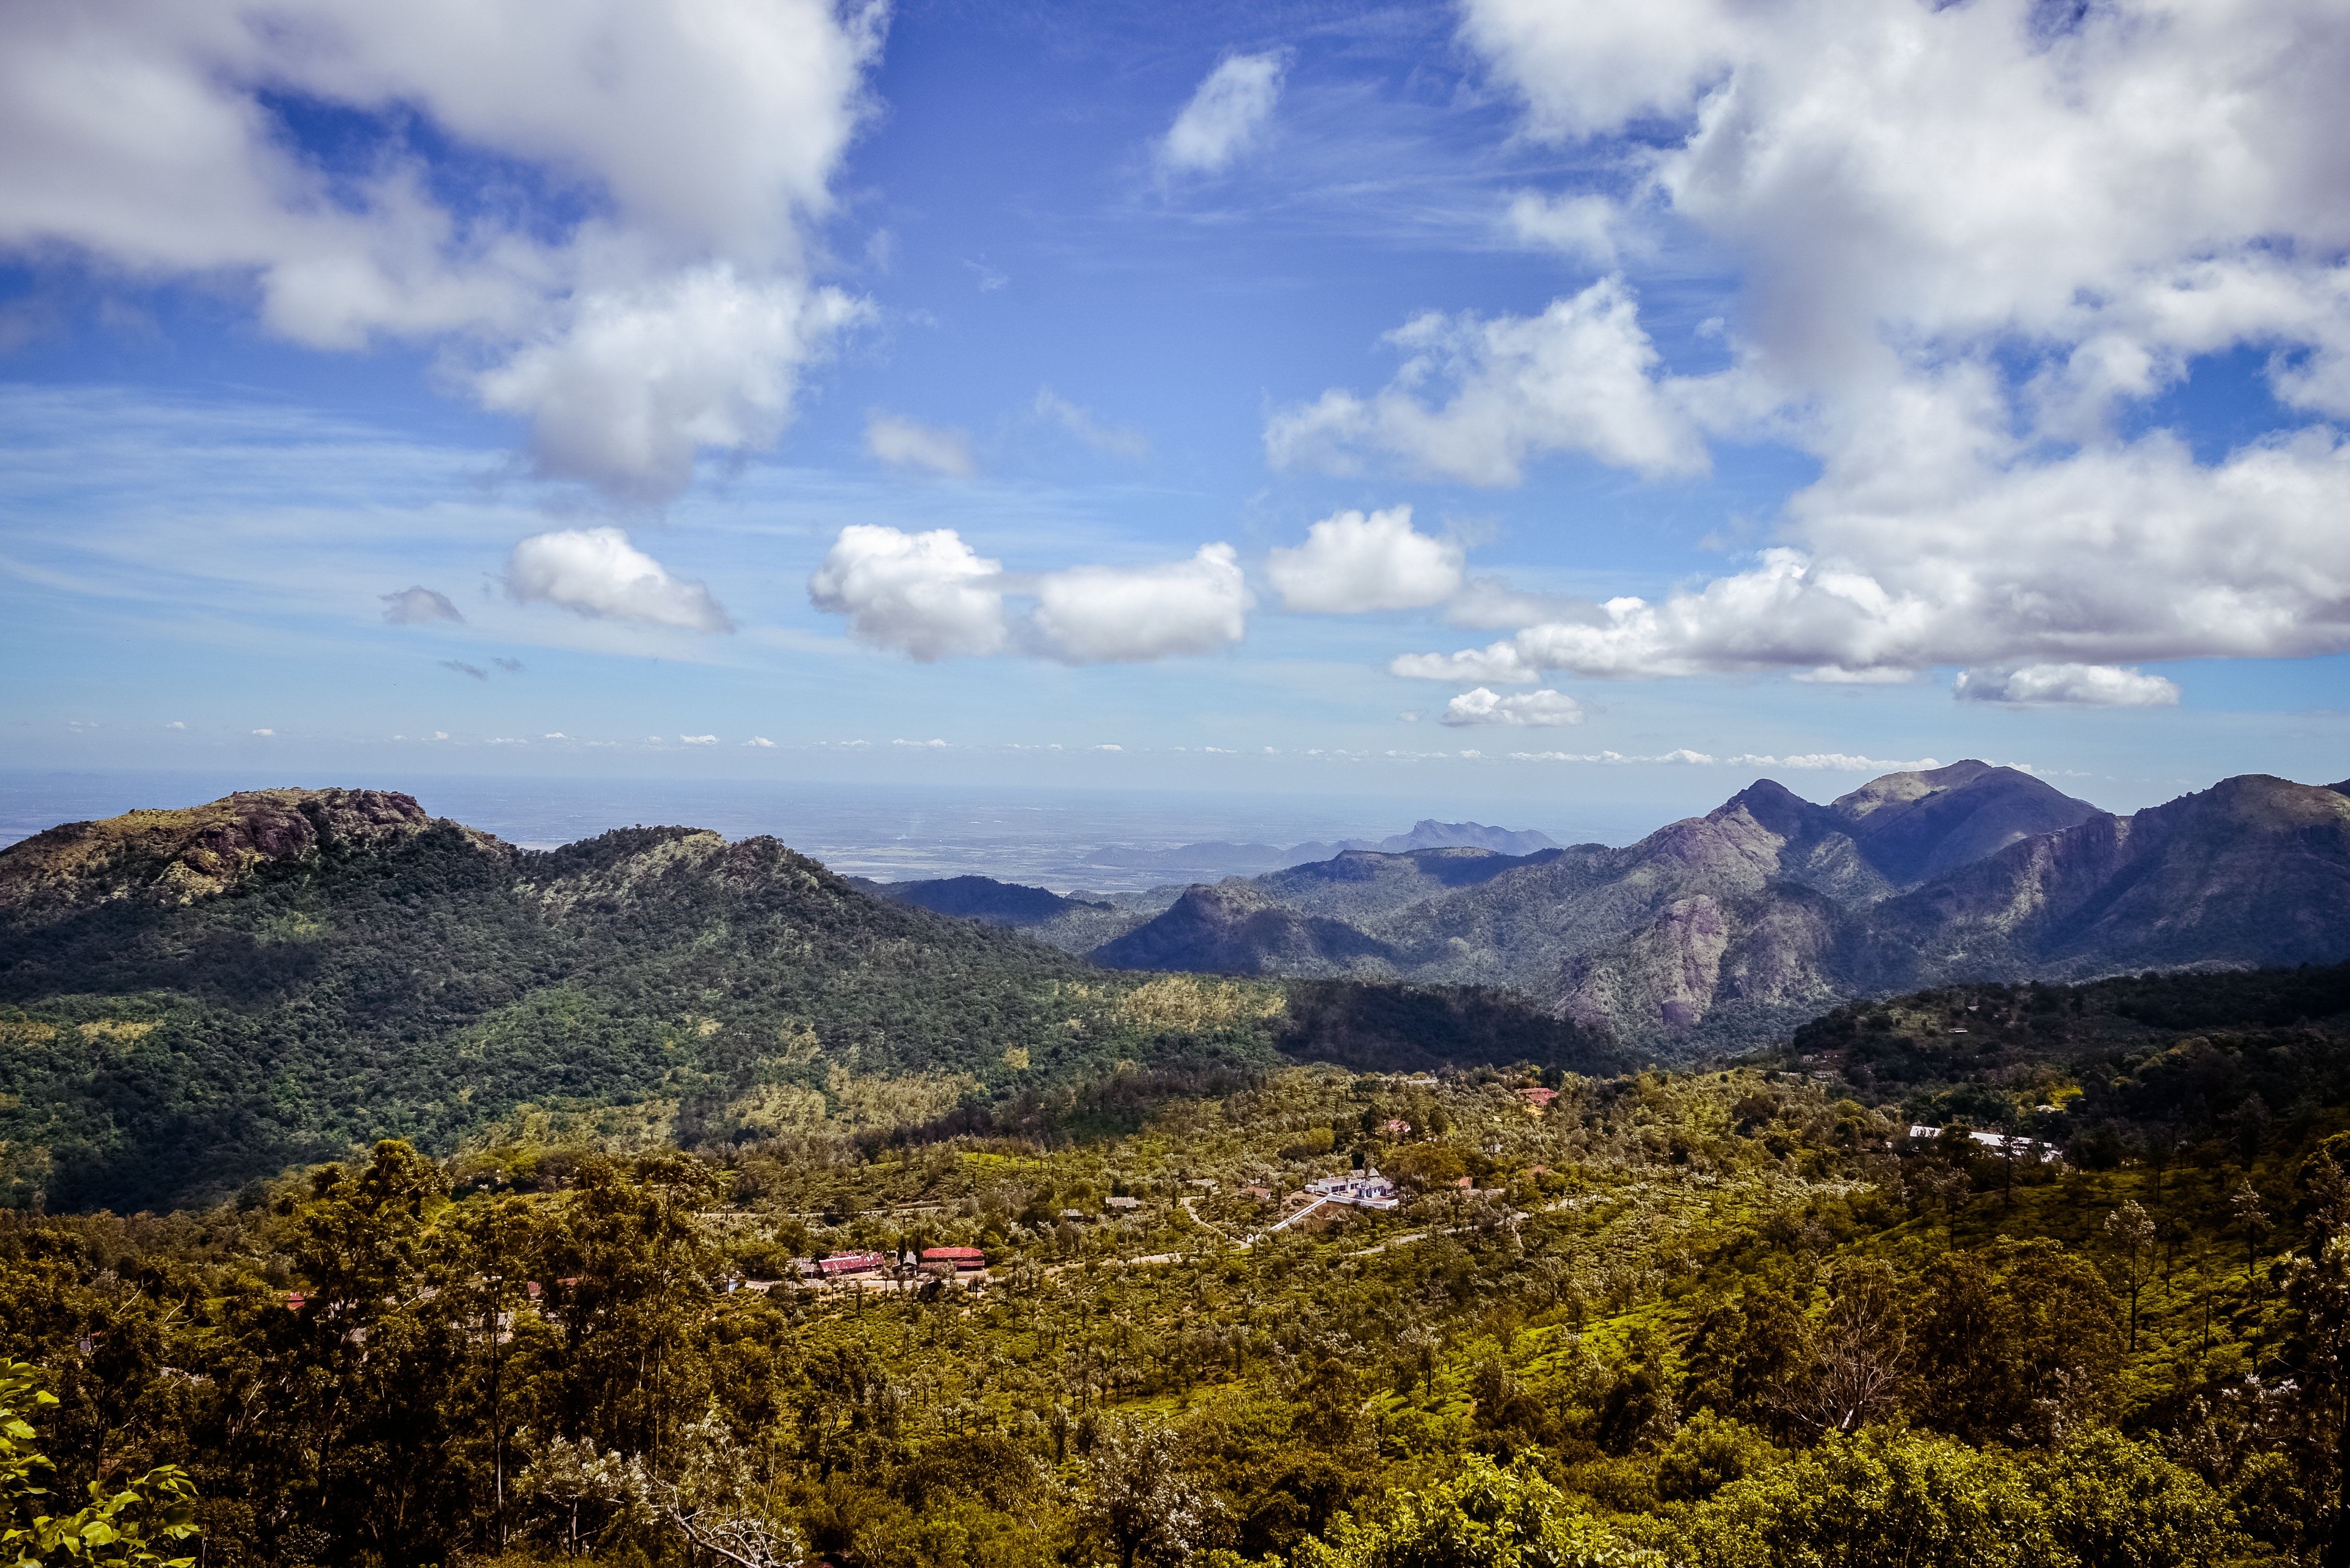
landscape, tree, nature, forest, wilderness, mountain, cloud, sky, meadow, hill, valley, mountain range, autumn, ridge, plateau, rural area, landform, geographical feature, mountainous landforms